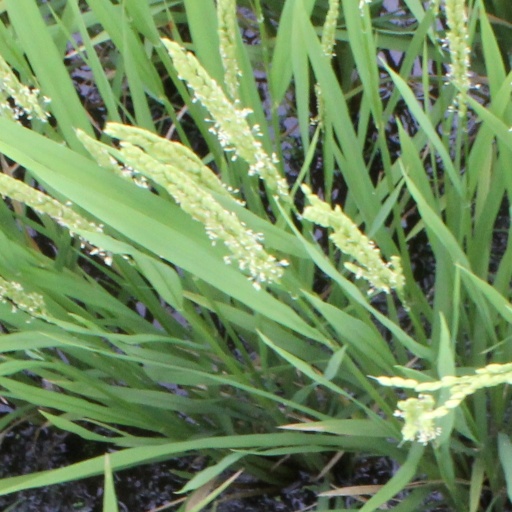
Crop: rice